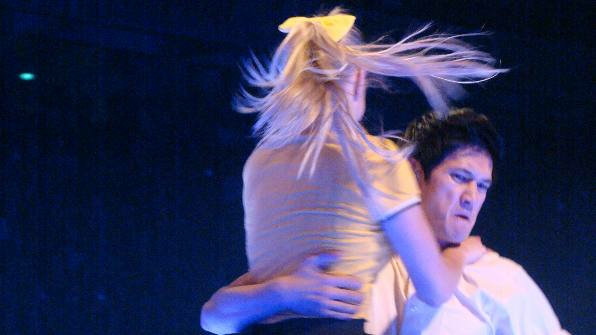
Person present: Yes